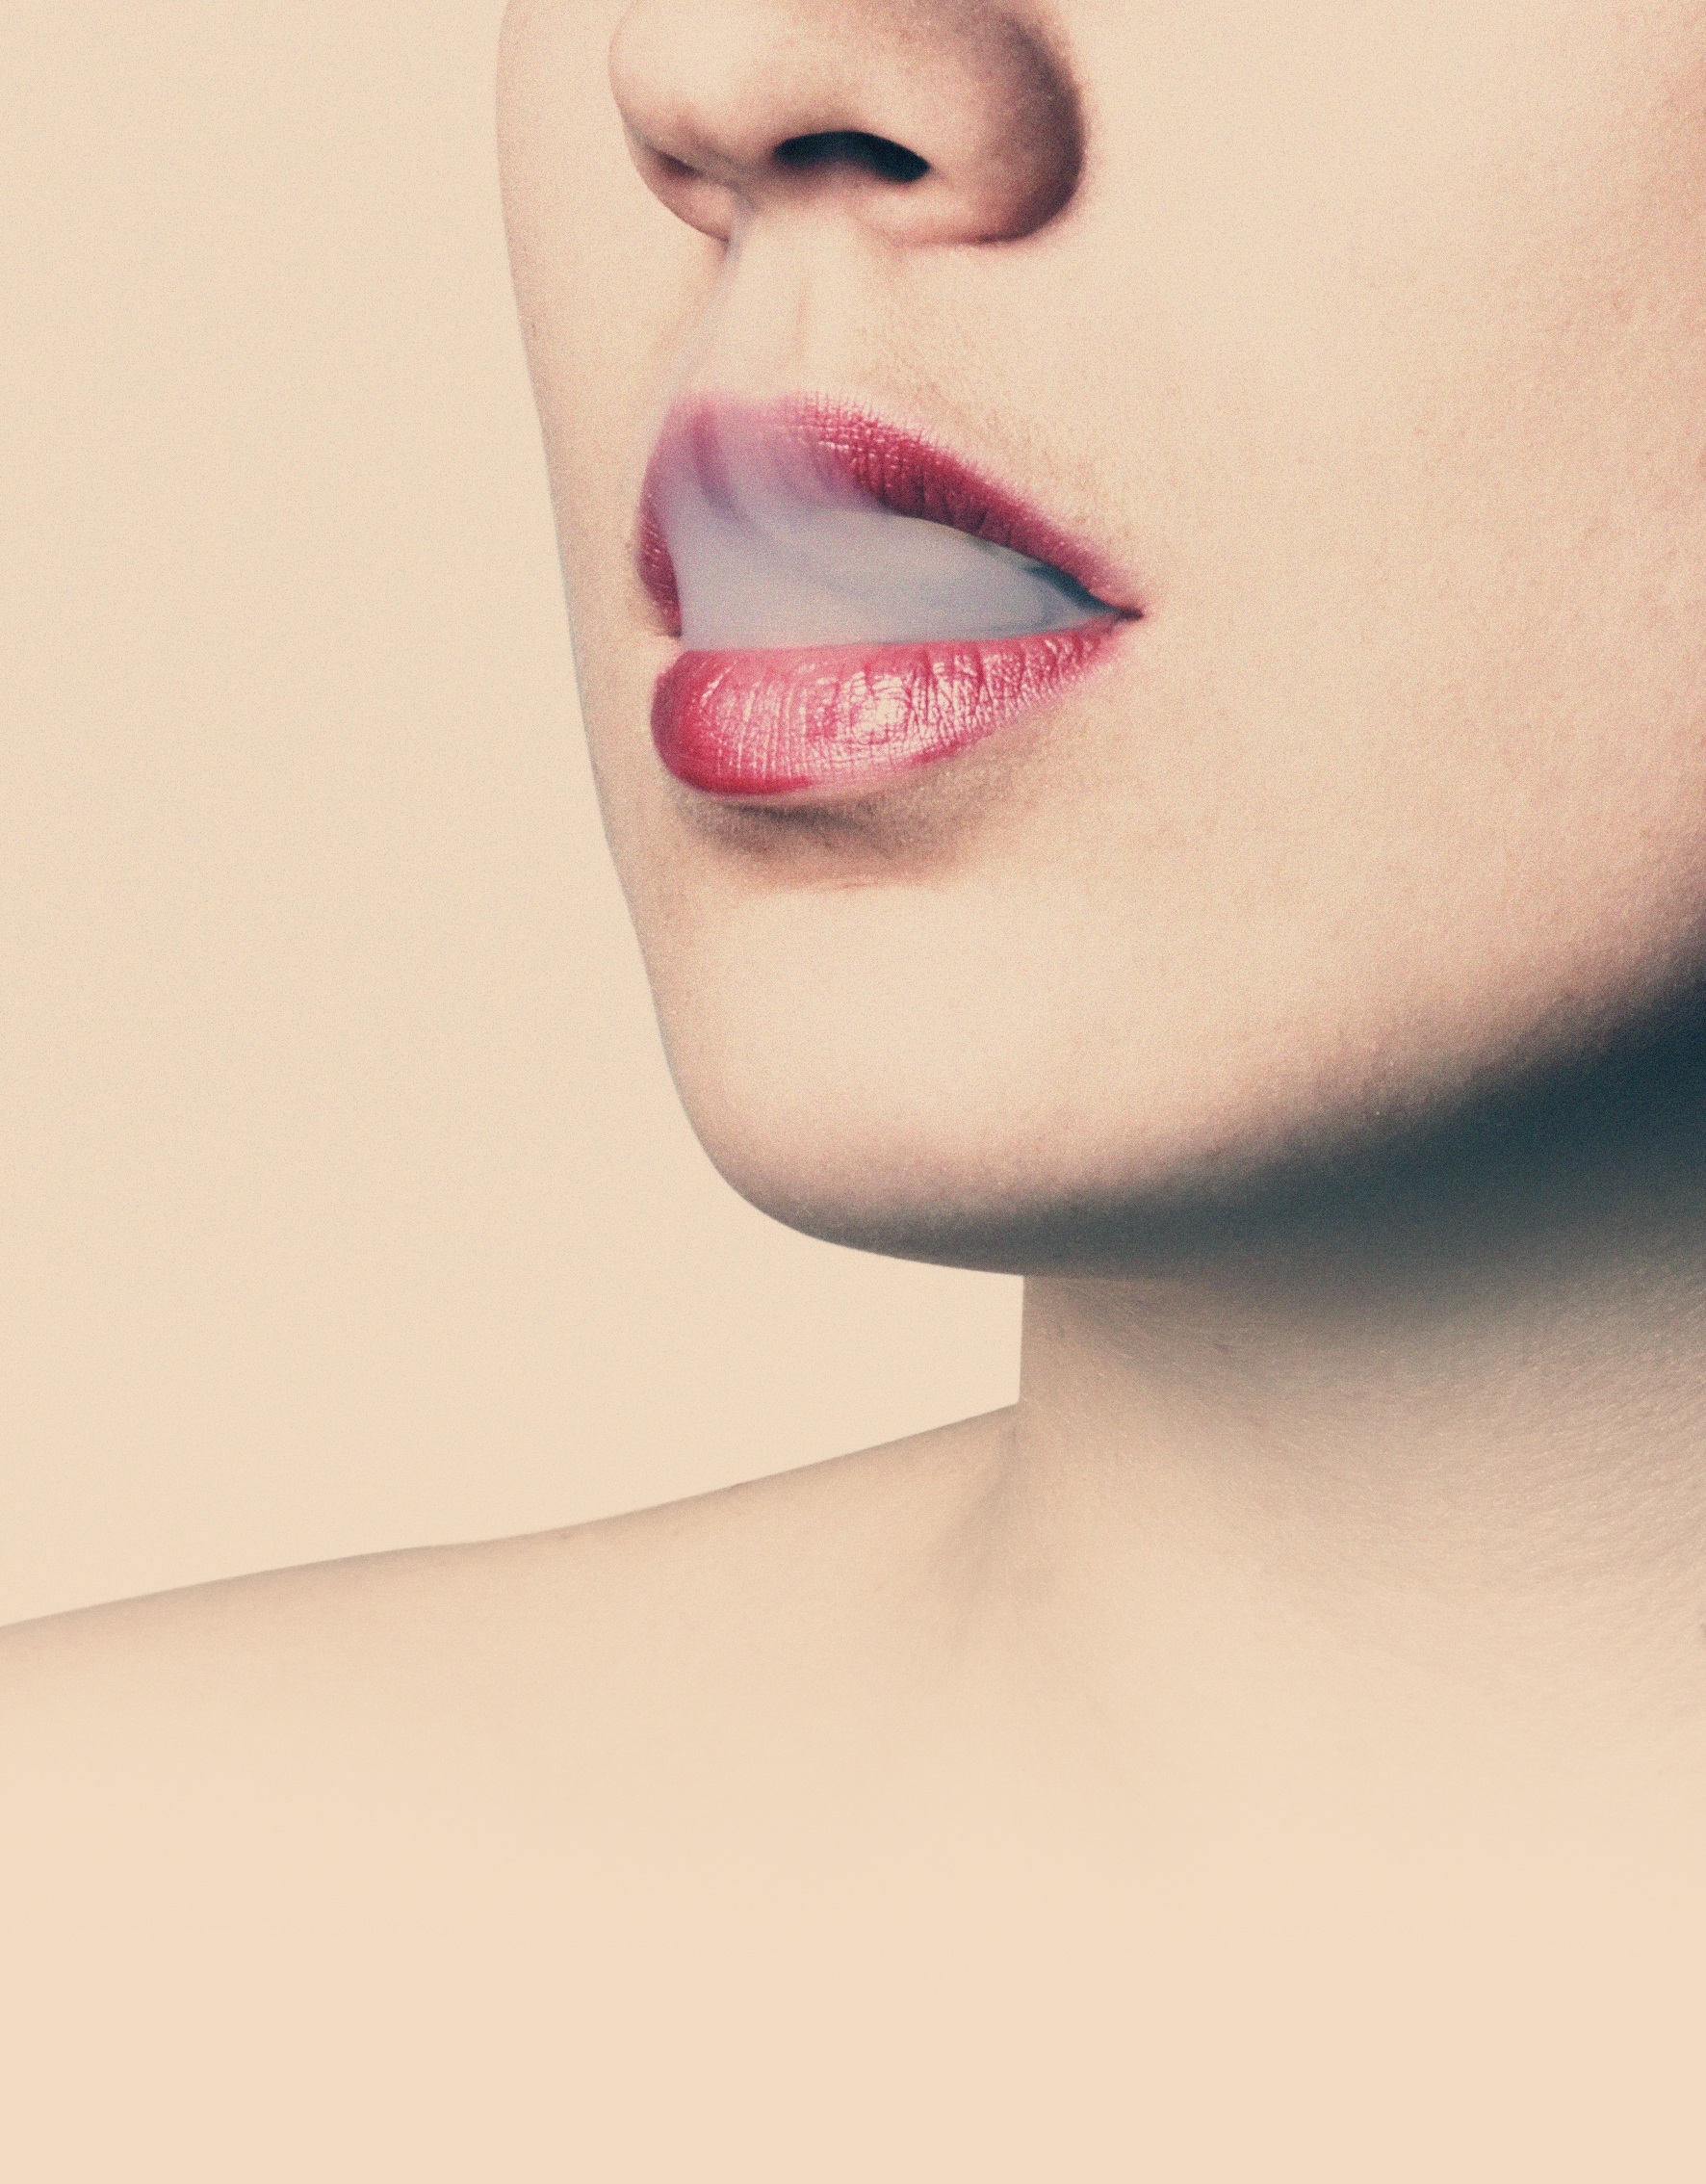
girl, woman, hair, smoke, smoking, female, color, fashion, pink, lip, cigarette, hairstyle, eyebrow, mouth, eyelash, close up, face, nose, cheek, eye, head, skin, lips, moustache, beauty, beautiful, organ, chin, eyelash extensions